Zoë Ferraris

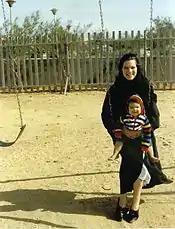
Ferraris in Saudi Arabia

Zoë Ferraris is an American novelist. She was born in Oklahoma. In 1991 she married a man from Saudi Arabia. She lived in Jeddah, Saudi Arabia, with her in-laws for nine months. Her time in Saudi Arabia is the background for the three novels she has written. She has also written a children's novel.